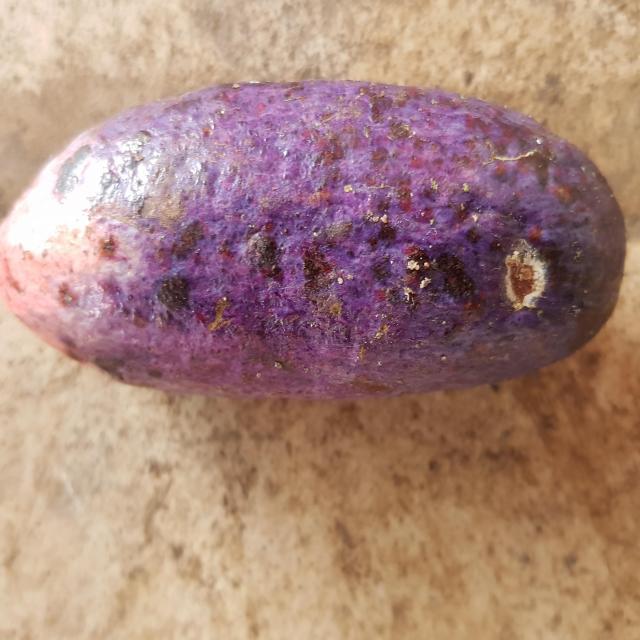
Plum grade: spotted